Laura Harvey

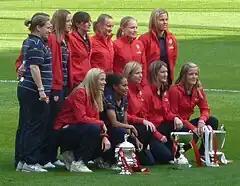
Harvey (top left) with the Arsenal LFC in 2011

In February 2010, Harvey was hired to replace Tony Gervaise as manager for Arsenal. Of her hiring, Harvey said, "It's a really proud moment for me. In women's football, especially domestically, it doesn't come any bigger than Arsenal. When you set out to coach and you know this is your dream and your love, you want to make it the best it can possibly be and in my eyes it doesn't get much bigger than this."